Ighli Vannucchi

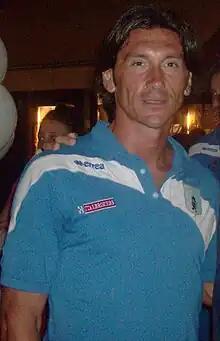
Ighli Vannucchi in 2012.

Ighli Vannucchi (born 5 August 1977) is an Italian former footballer who played as a midfielder. A player with notable technical ability and vision, he played mainly for mid-table Serie A clubs, as well as in the Serie B.